Pals in Paradise

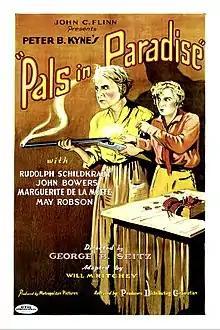
Film poster

Pals in Paradise is a 1926 American silent western comedy film directed by George B. Seitz. The film was shot in Europe.